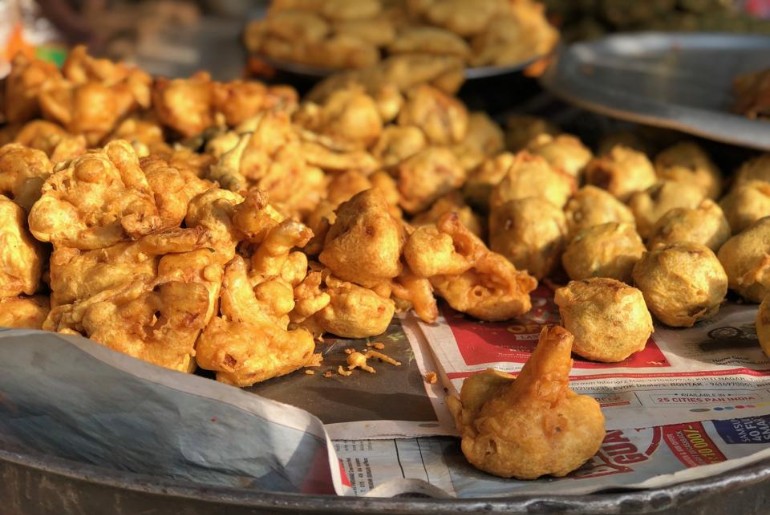
Dish: pakode